Rankin's dragon

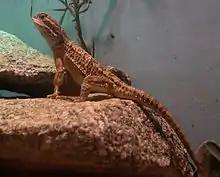
At Diergaarde Blijdorp, in Rotterdam

"P. henrylawsoni" has a life span of 10 to 15 years in captivity, and its natural environment is hot, dry, and rocky, which must be mimicked in captivity. The Rankin's dragon requires a minimum of 40 gallons and a hide, as well as multiple places to climb. It is a more social species compared to the "Pogona vitticeps" and as such can be cohabited much easier. Males will not tolerate one another like most lizard species. It (with supervision) can be handled by children, but it does not like to be restricted or turned upside down, and will struggle when it is. Most specimens outside of Australia in captivity are descendants of dragons illegally exported in the 1980s. It is generally used as a substitute for "Pogona vitticeps", the most common species of bearded dragon in captivity. The Rankin's dragon is similar in personality, yet smaller and more manageable, where there is a lack of space and resources. The only issue is the small gene pool within captive populations, being unable to be supplemented by wild individuals from Australia, whereas deformation of the spine is occurring. It is also a common pet among lizard owners.